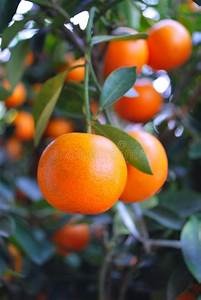
Label: mandarine